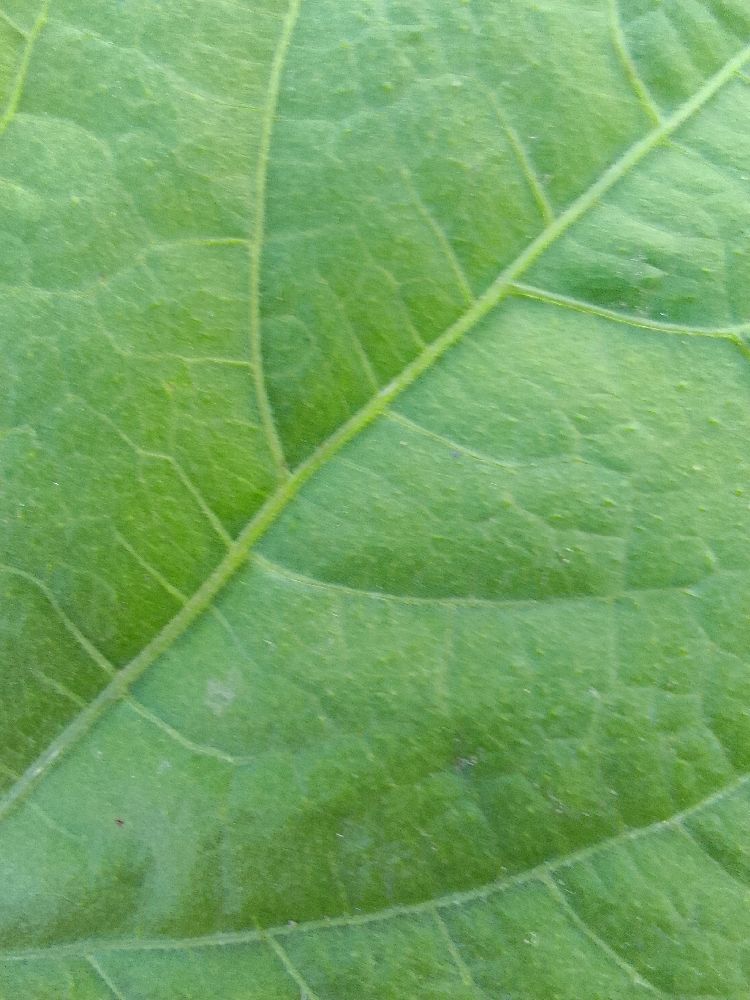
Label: healthy